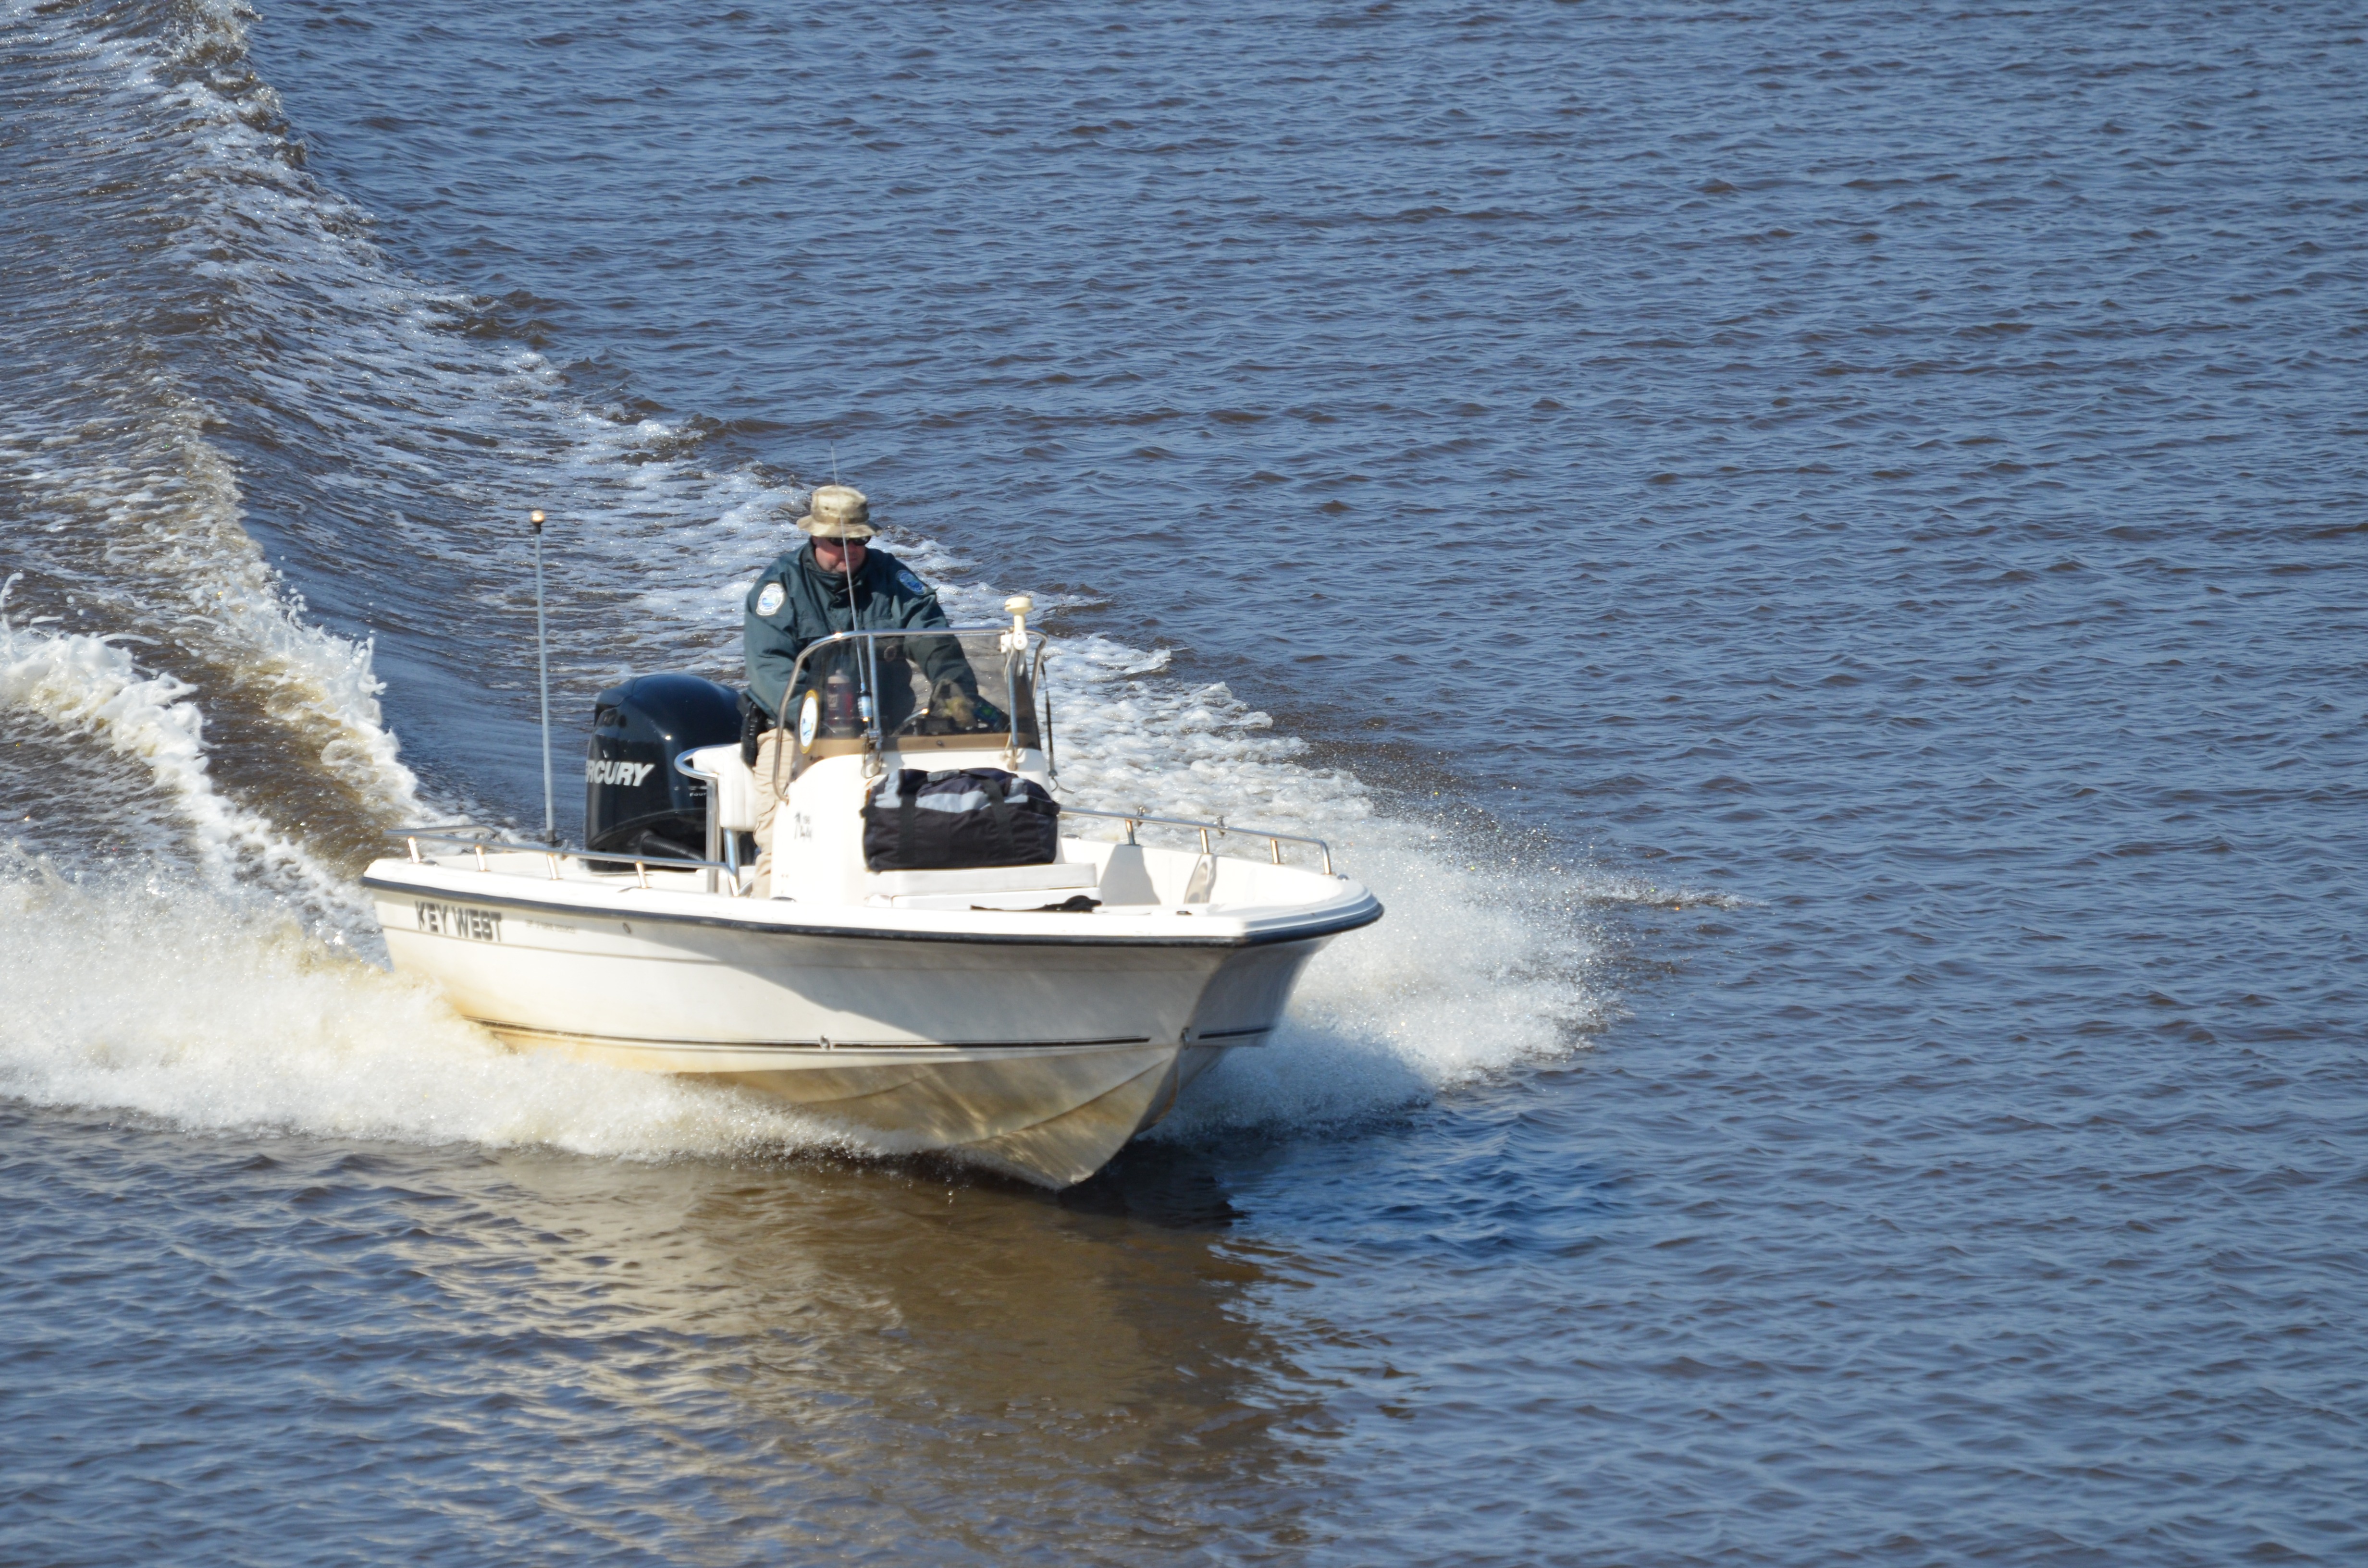
sea, water, outdoor, boat, ship, travel, transportation, transport, vessel, vehicle, speed, motorboat, speedboat, nautical, boating, engine, marine, motor boat, navigation, tradition, watercraft, skiff, inflatable boat, watercraft rowing, patrol boat